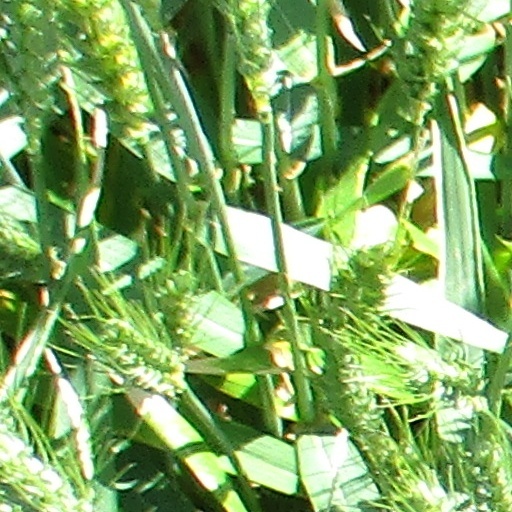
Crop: wheat